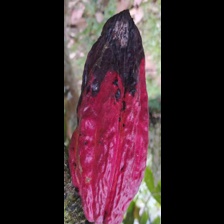
Label: phytophthora